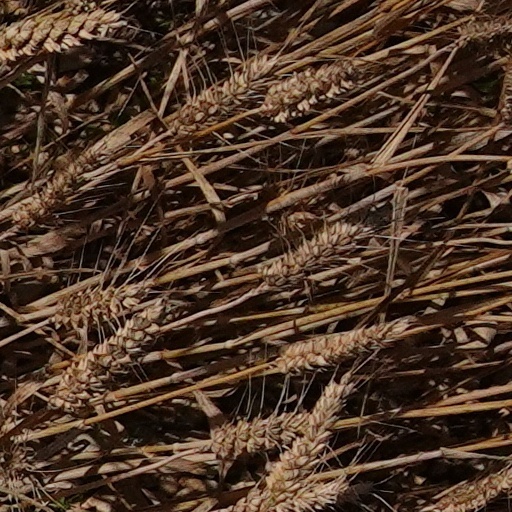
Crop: wheat